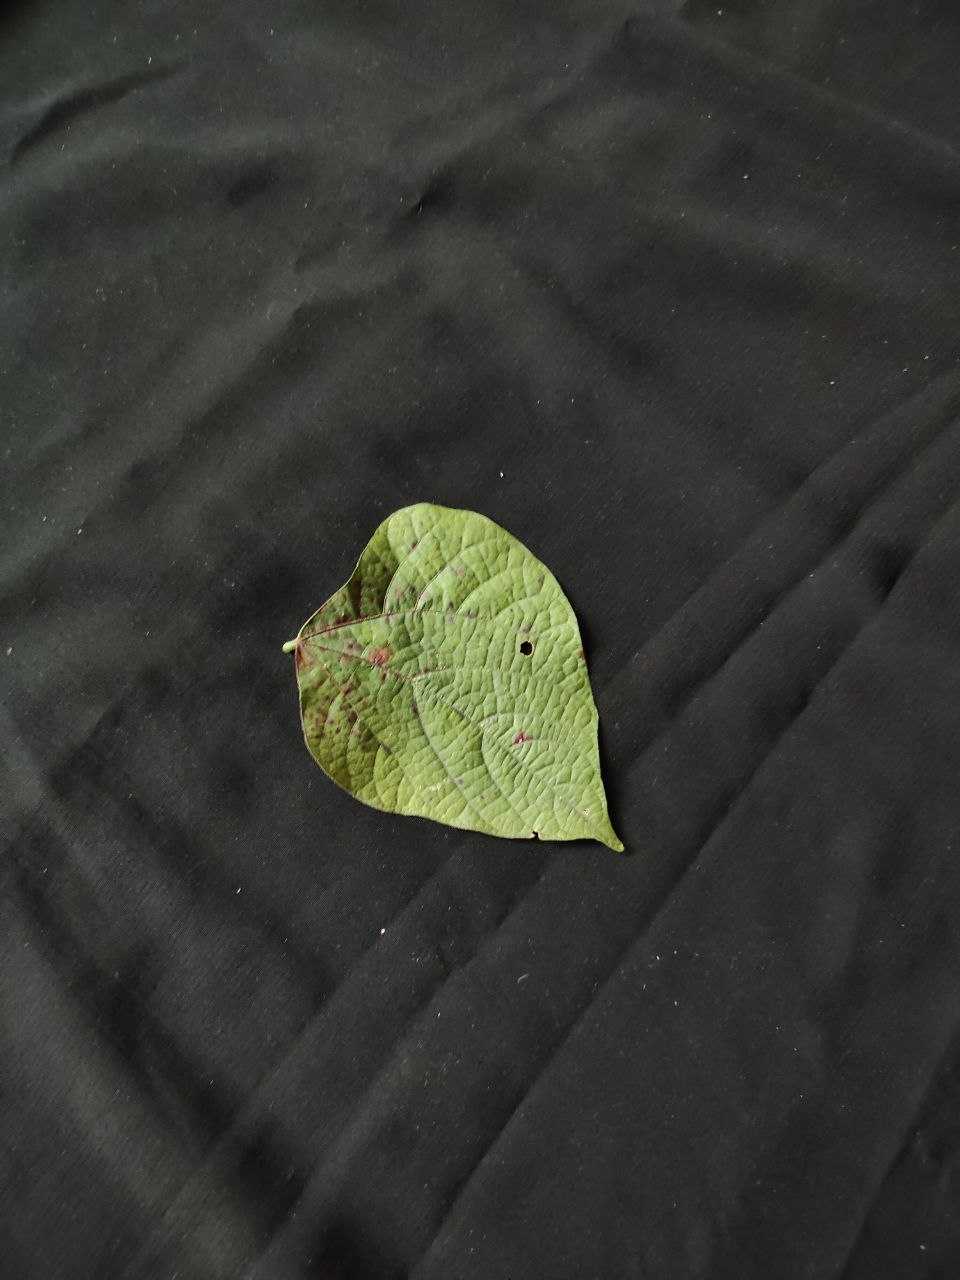
Crop: bean
Leaf condition: Rust